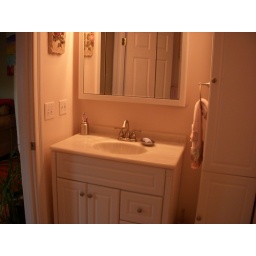
Sink lit oh so beautifully by pink paint (ugh) and an orange heat lamp